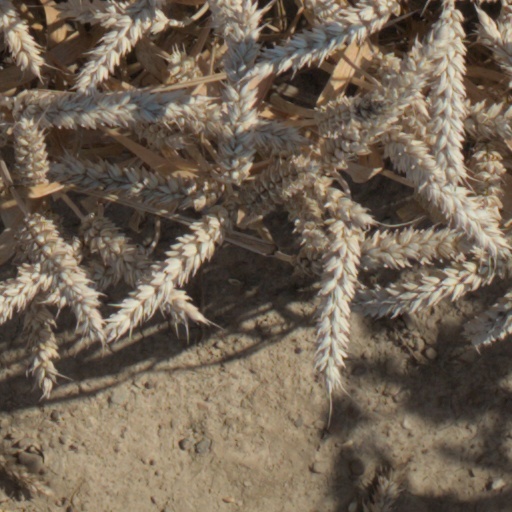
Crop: wheat